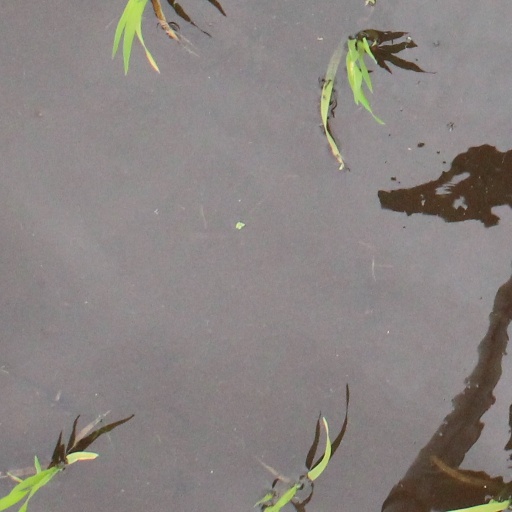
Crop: rice